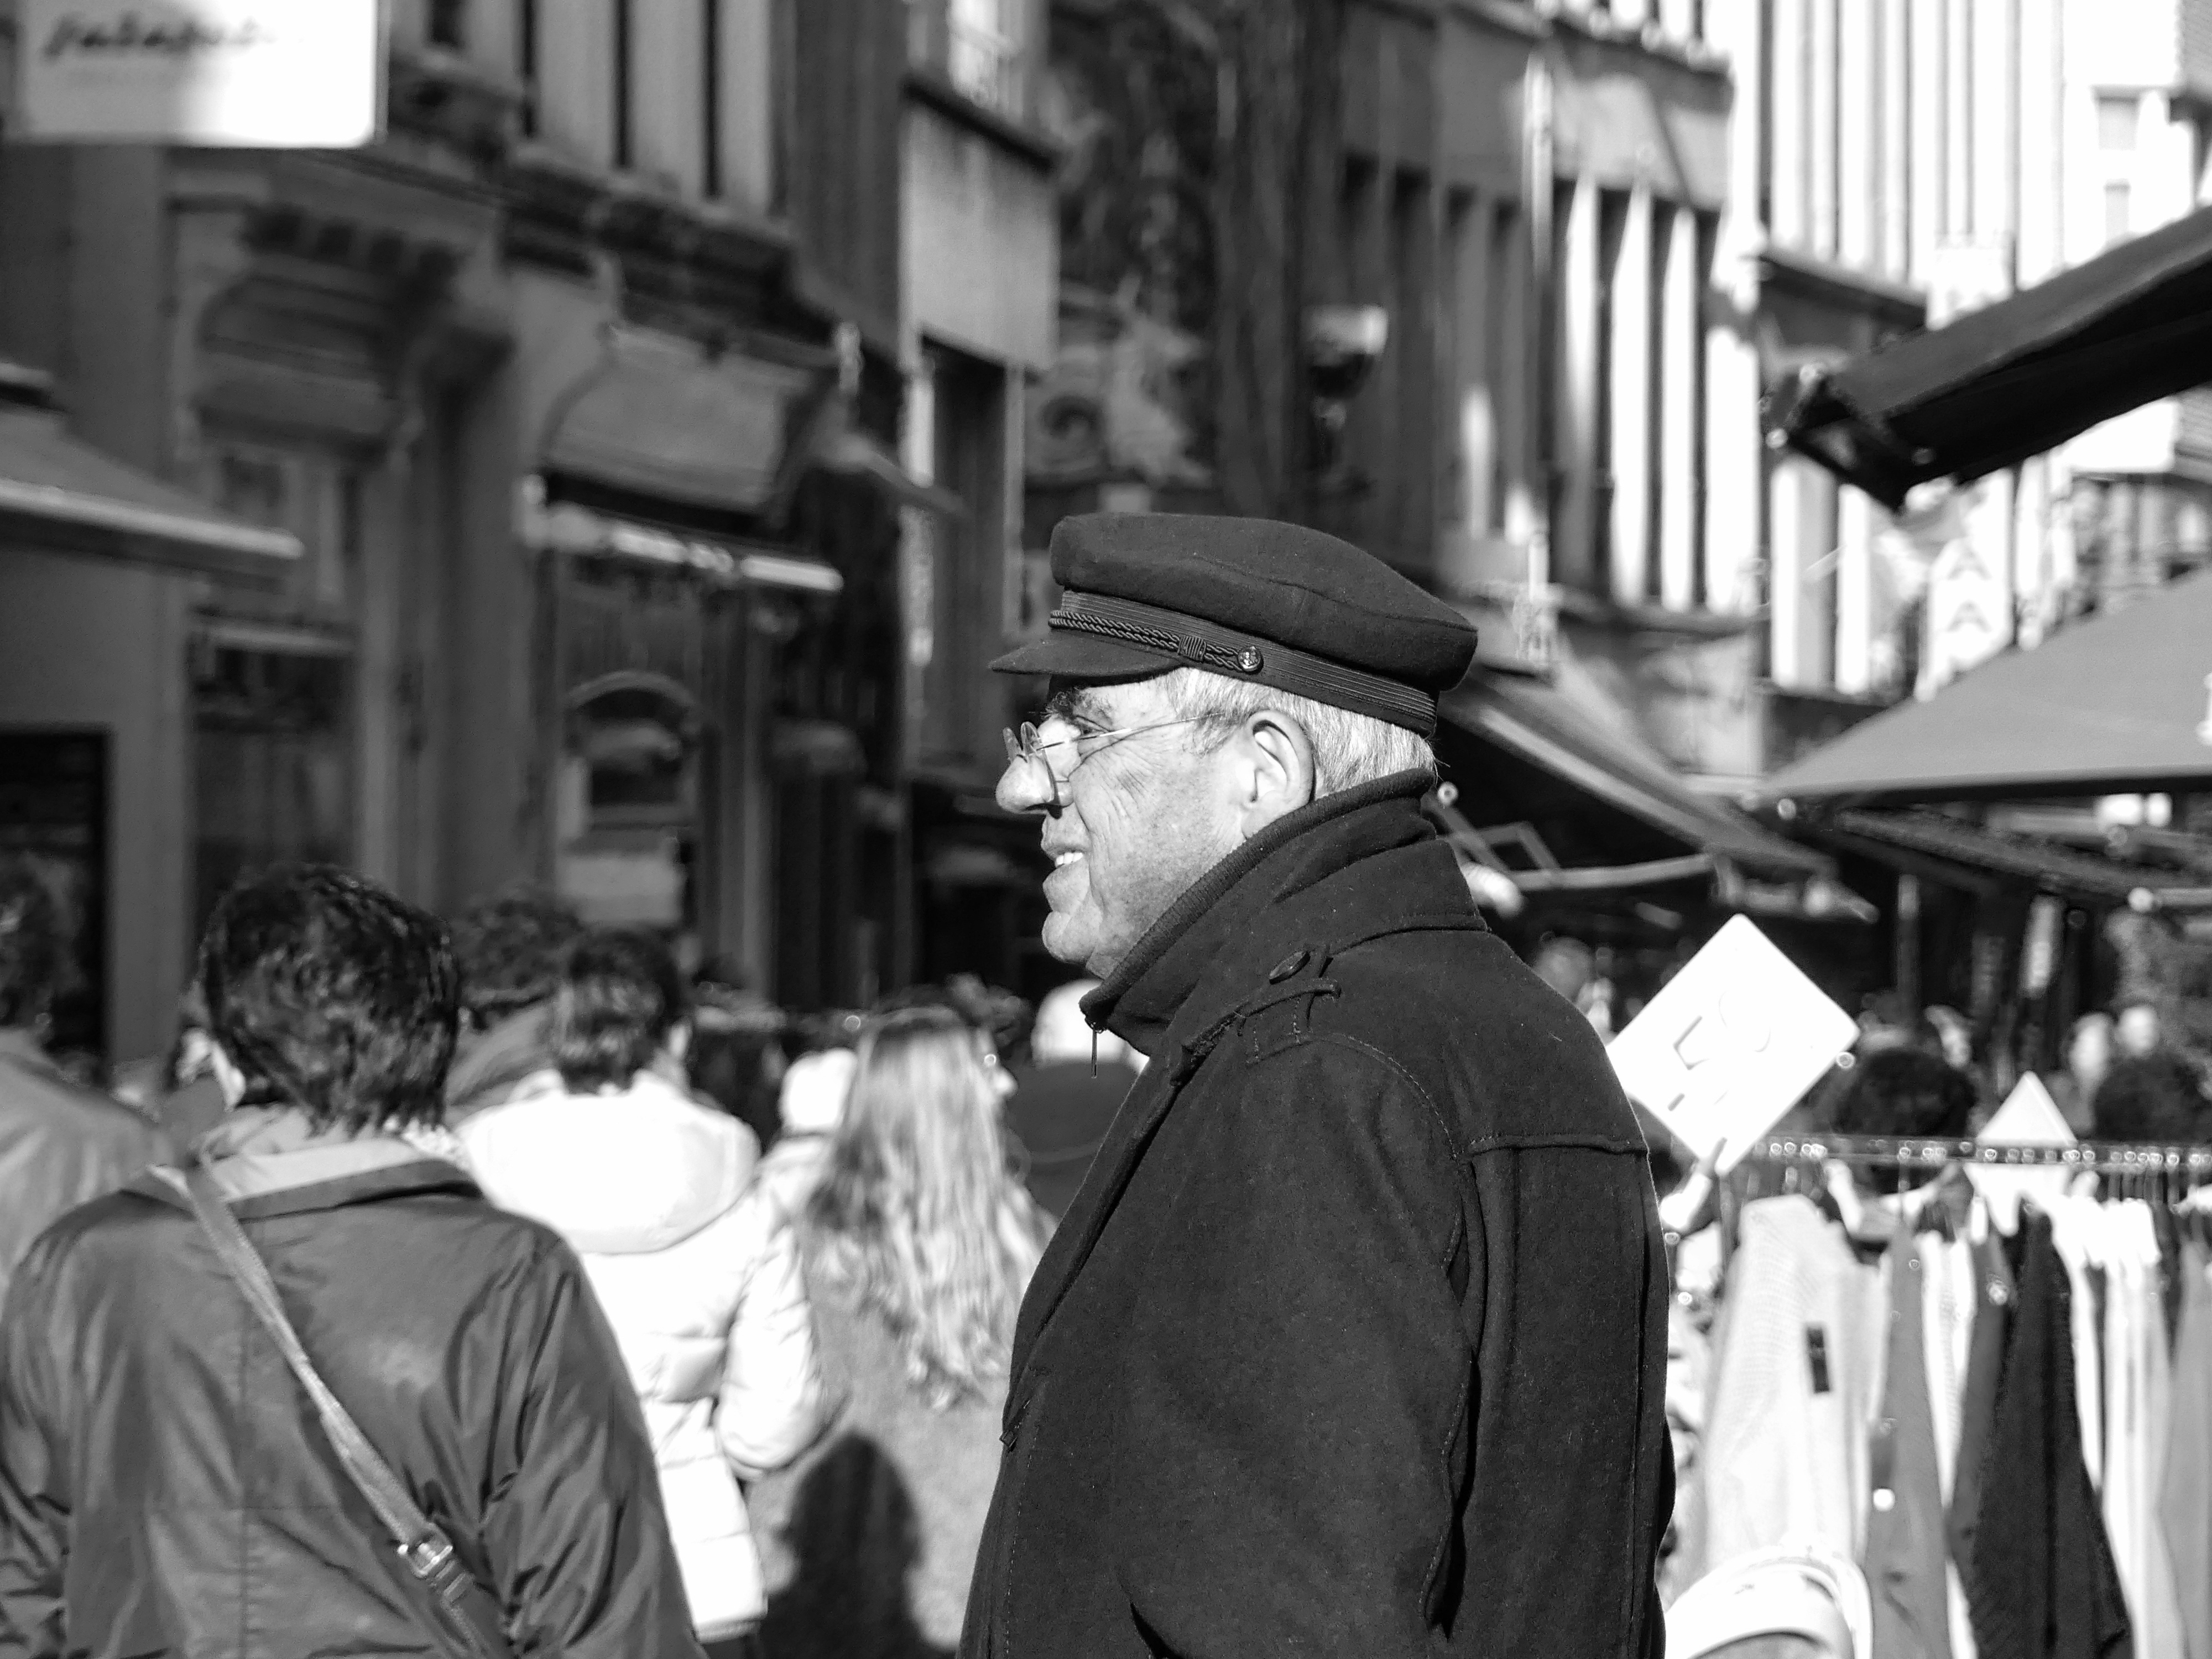
black and white, people, road, street, city, crowd, market, rest, monochrome, infrastructure, photograph, calmness, antwerp, street photography, hoogstraat, monochrome photography, human settlement